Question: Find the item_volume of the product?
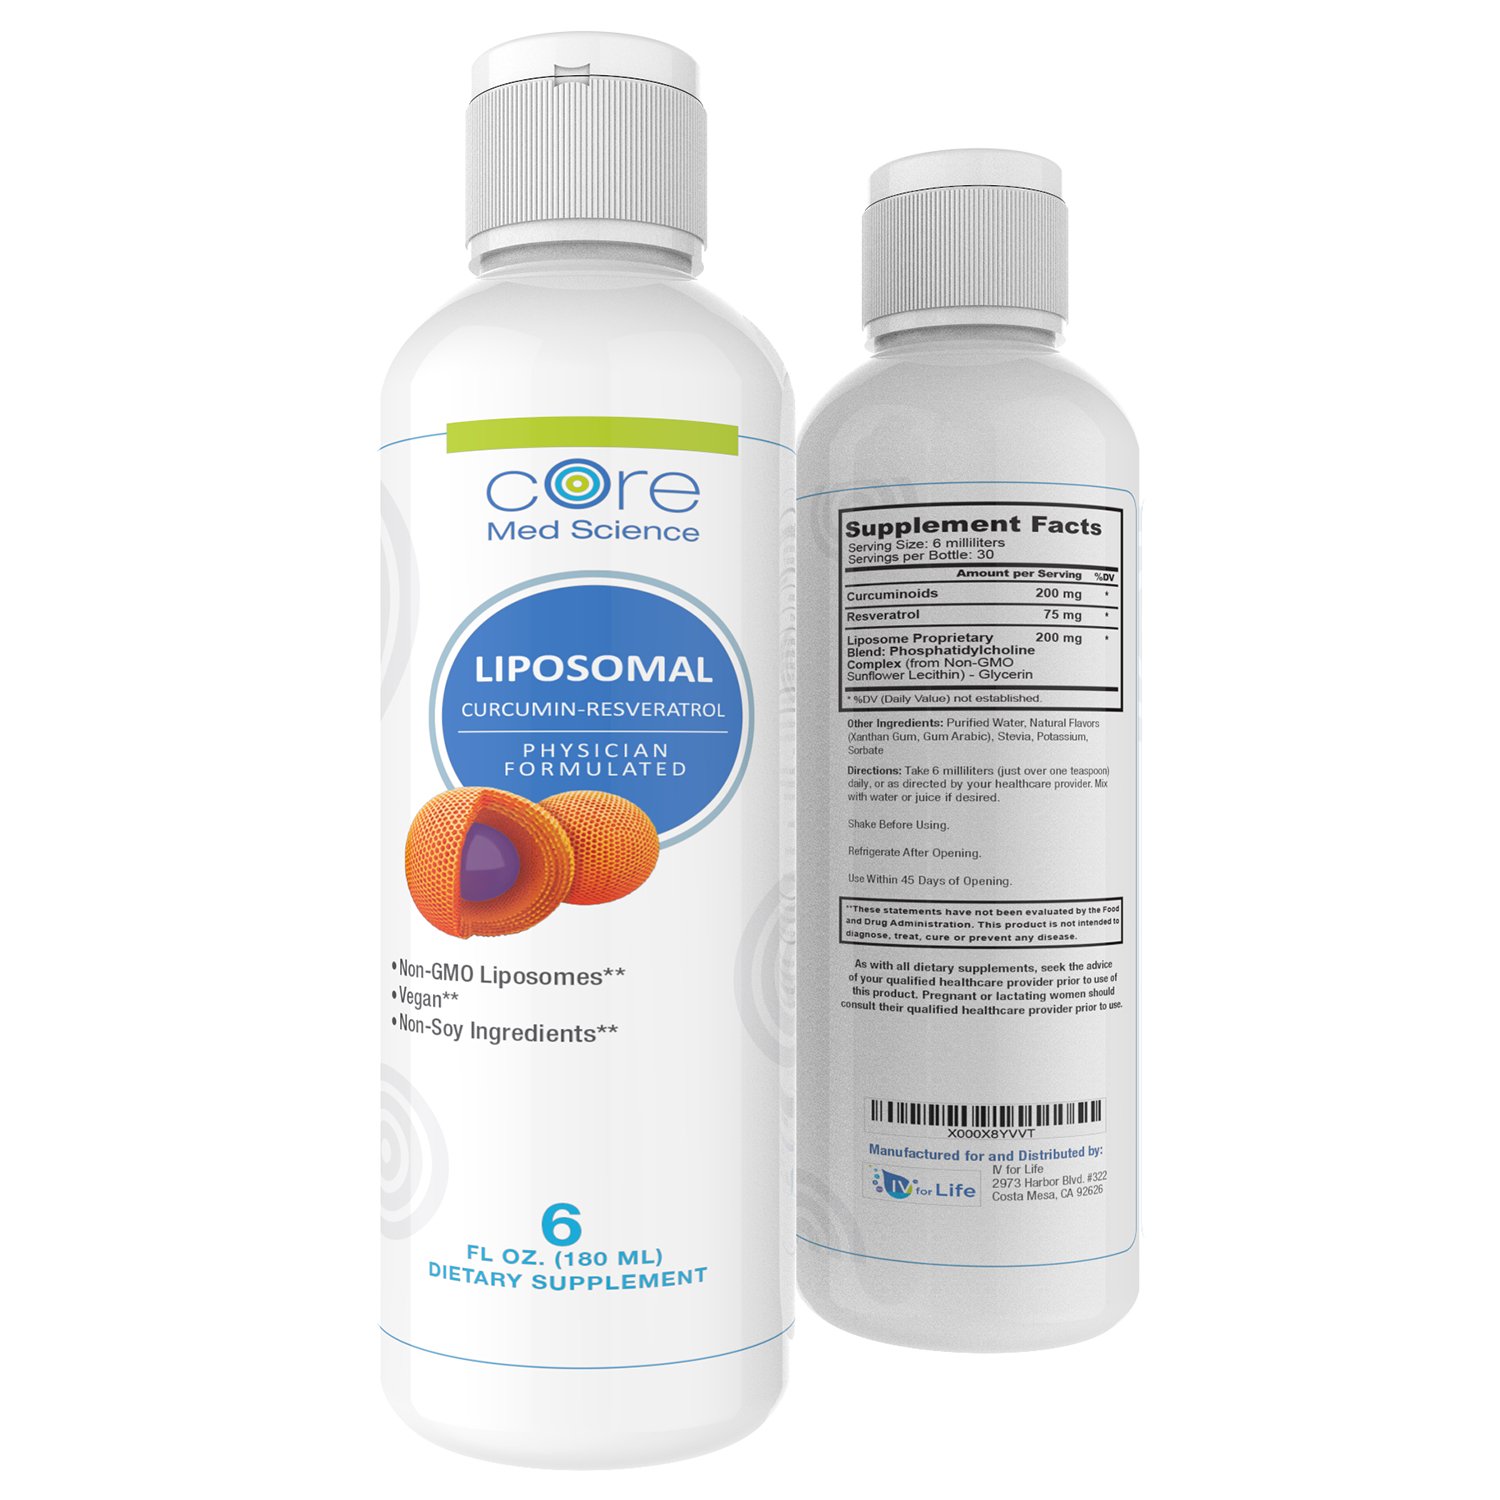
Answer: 6.0 fluid ounce